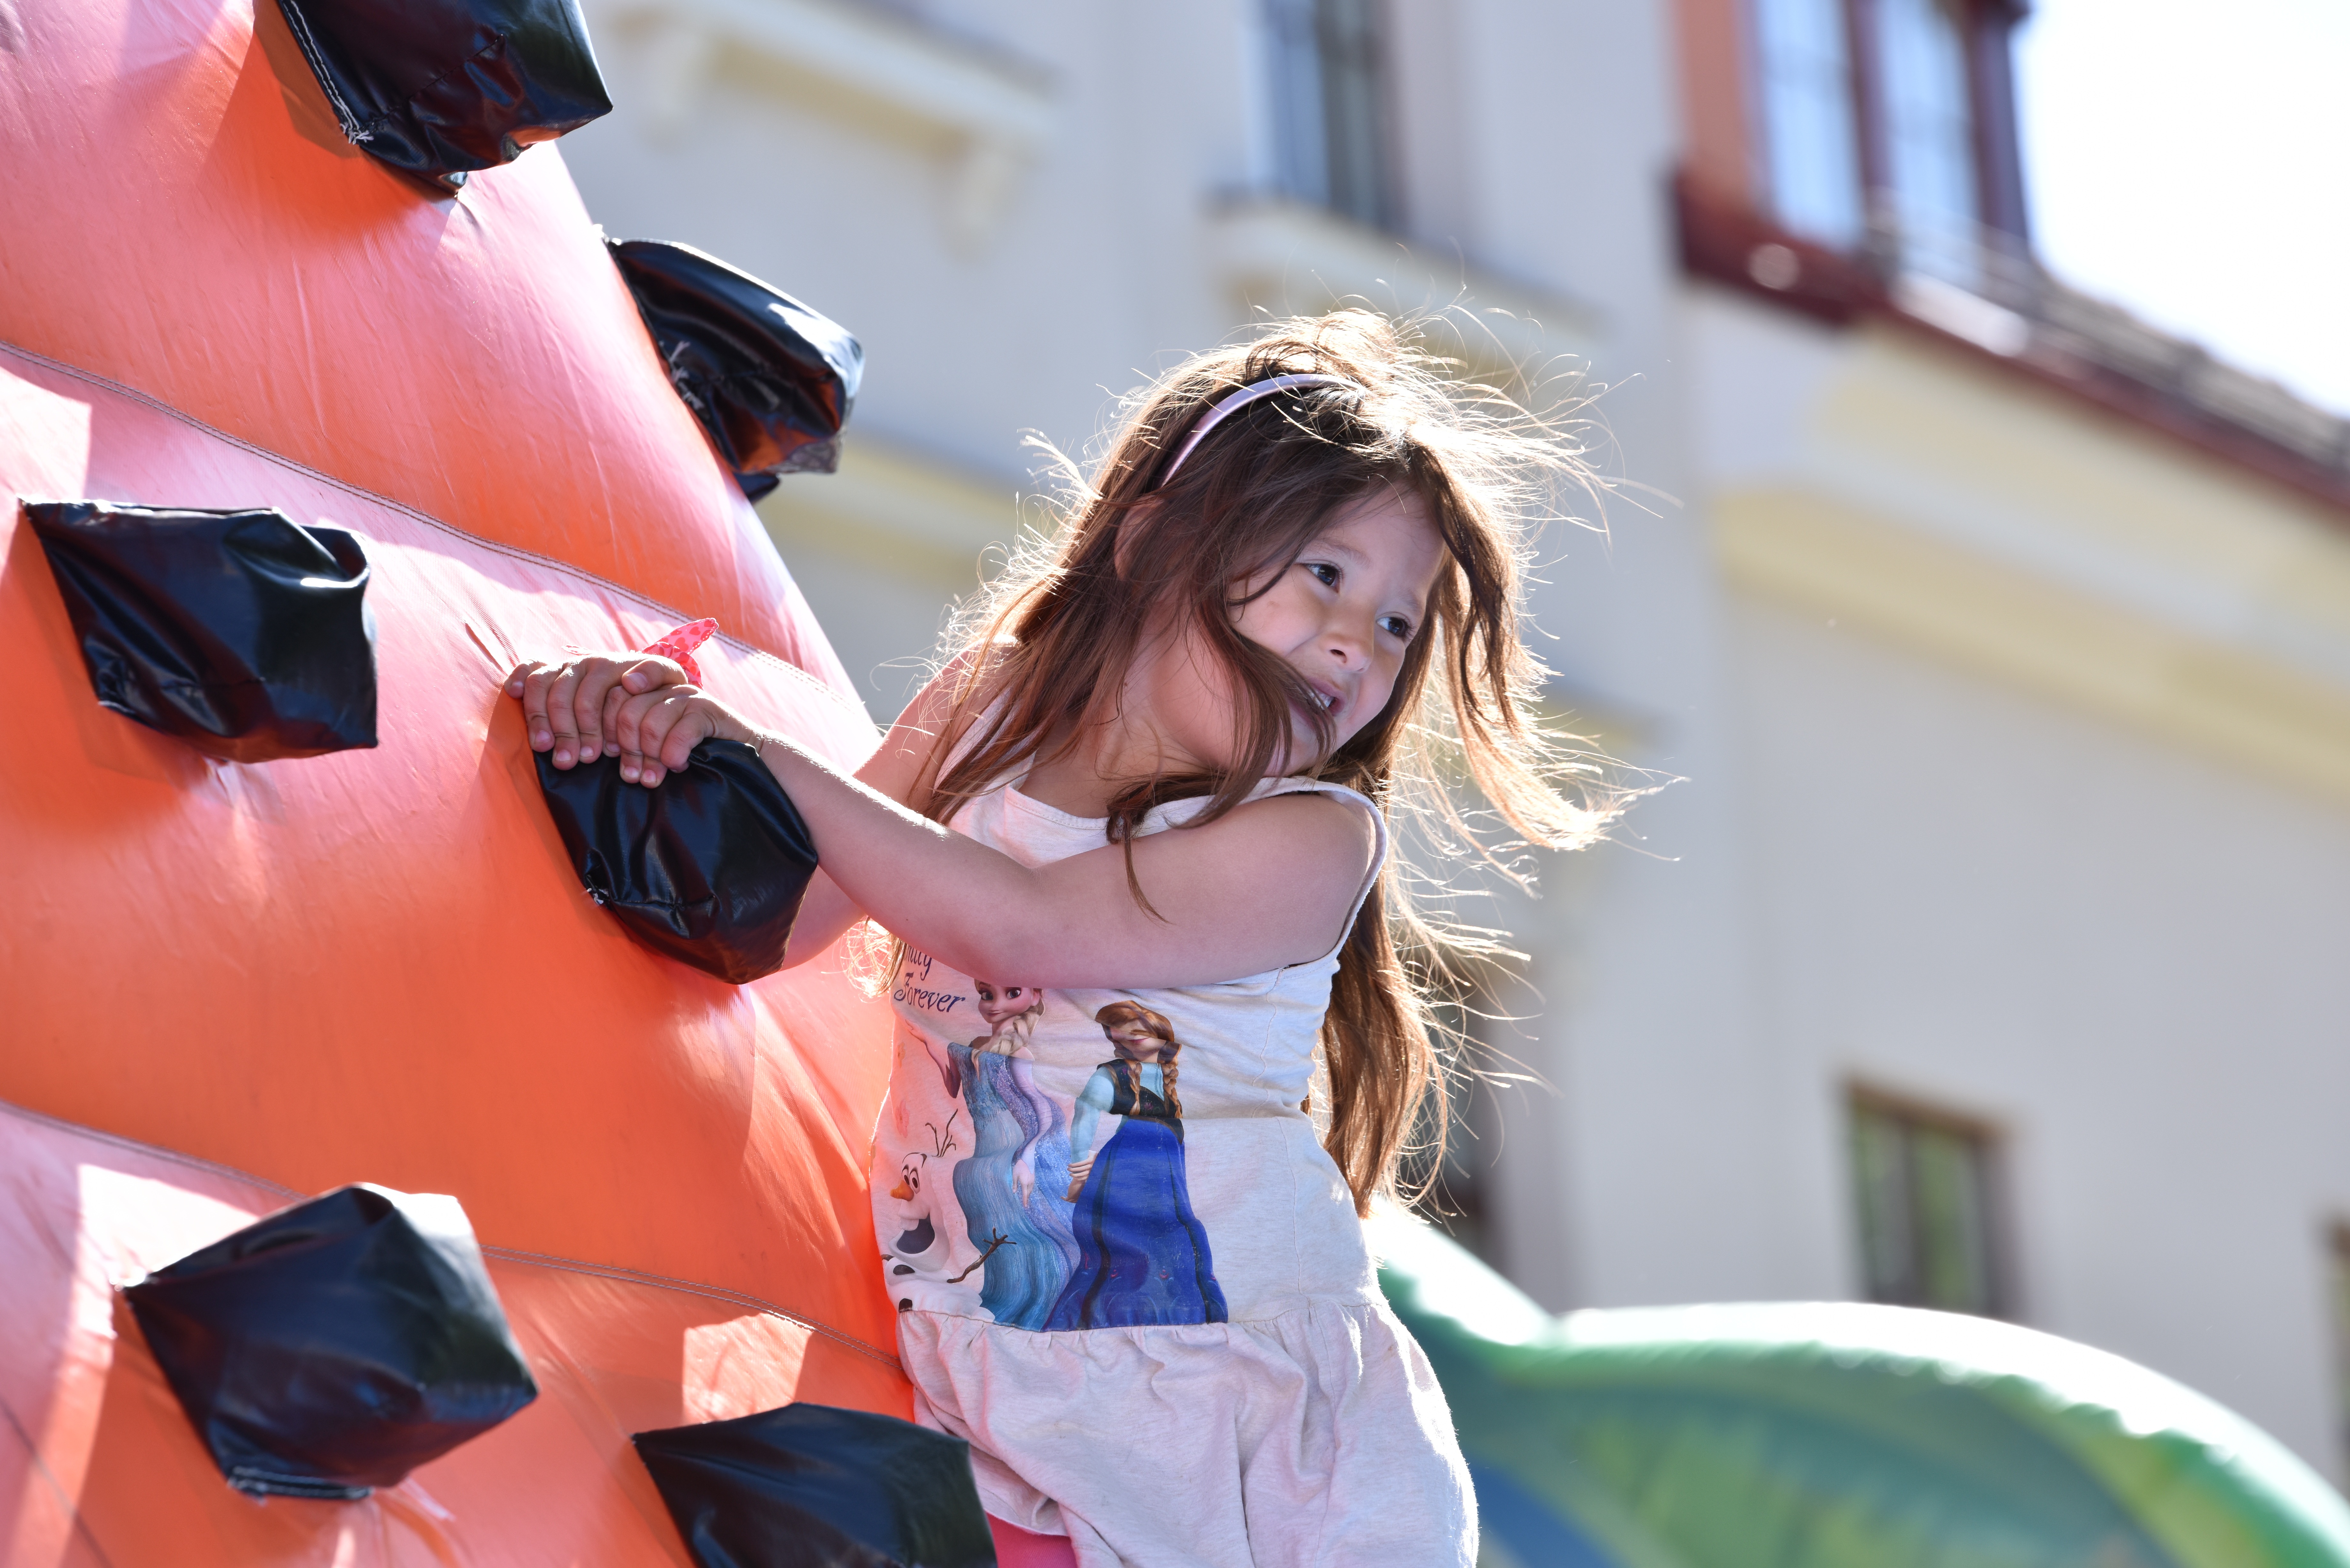
girl, hair, wind, model, clothing, lady, cosplay, children, beauty, windy, costume, anime, climbs, jumping castle